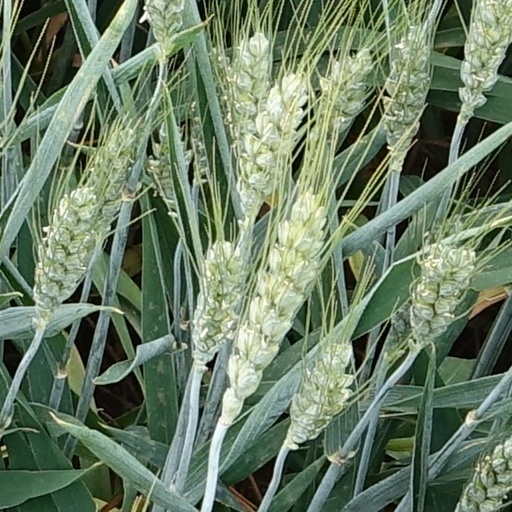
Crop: wheat